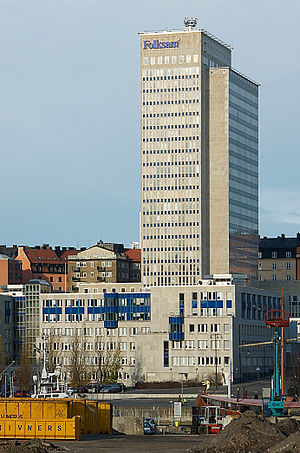
Folksam
Folksamhuset i Stockholm
Folksam er et af de største forsikringsselskaber i Sverige. Det blev etableret den 10. maj 1908, og hovedkontoret findes i dag i Folksamhuset på Bohusgatan 14 på Södermalm i Stockholm.